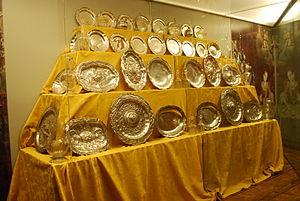
L'artisanat du métal au Mexique date de la période mésoaméricaine avec des métaux tels que l'or, l'argent et le cuivre. D'autres métaux sont extraits et travaillés dès la période coloniale. L'exploitation de l'or et de l'argent, en particulier pour les bijoux, a d'abord décliné après la conquête espagnole de l'empire aztèque. Cependant, au cours de la période coloniale, le travail des métaux a augmenté et a repris son caractère traditionnel qu'il conserve encore de nos jours. Aujourd'hui, les produits métalliques les plus importants sont notamment l'argent, l'or, le cuivre, le fer, l'étain, etc. destinés à la fabrication de bijoux, d'objets ménagers, de meubles, de pots, d'objets de décoration, de jouets, etc. Les principaux centres d' usinage des métaux comprennent Taxco pour l'argent, Santa Clara del Cobre pour le cuivre, Celaya pour l'étain et Zacatecas pour le fer forgé.